Francesco Saverio Fabri

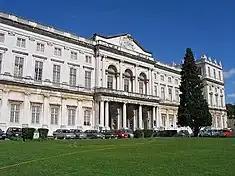
The eastern façade (and main entrance) to the Palácio Nacional da Ajuda

Fabri arrived in the Algarve in November 1790 and lived with his cultured and enlightened patron in the Episcopal Palace at Faro. There he designed a hospital and seminary and planned the reconstruction of many buildings that had been ruined or destroyed by the 1755 Lisbon earthquake. Fabri also built the city arch, the Arco da Vila, at one end of the old harbour, where he framed the original gate with a majestic double architectural composition. The arch itself is framed by two Ionic columns and crowned by a niche with a triangular pediment in which stands a fine Italian statue of Thomas Aquinas. This composition is in turn framed by another, divided by four Tuscan pilasters and surmounted by a bell-tower, also with pediment and wings.